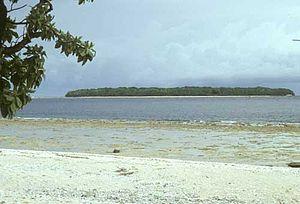
Sonsorol est un des seize États qui forment les Palaos.
Fanna est une petite île des Palaos, en mer des Philippines. Bien qu'inhabitée, elle constitue une commune de l'État de Sonsorol dont l'île principale, Dongosaro, est distante d'un peu moins de deux kilomètres vers le sud.